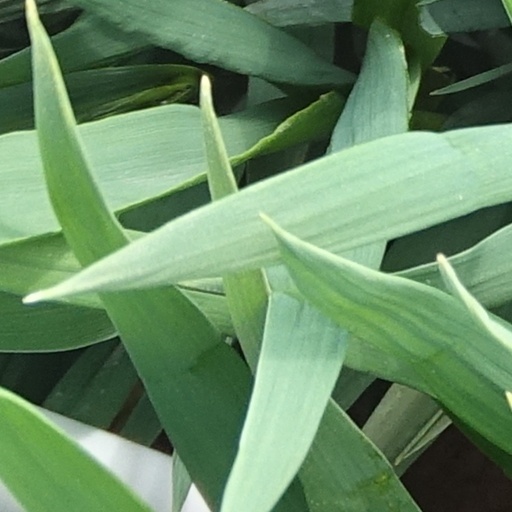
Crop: wheat